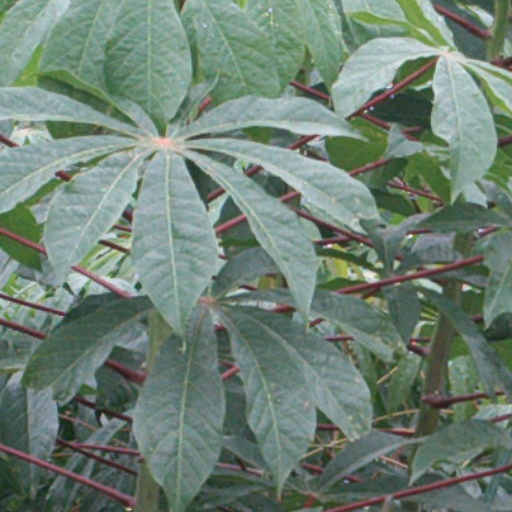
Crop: cassava